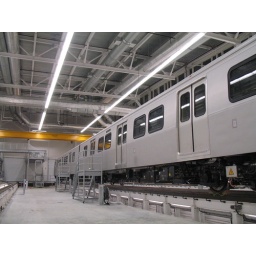
The new train in the brand new maintenance building in Richmond.